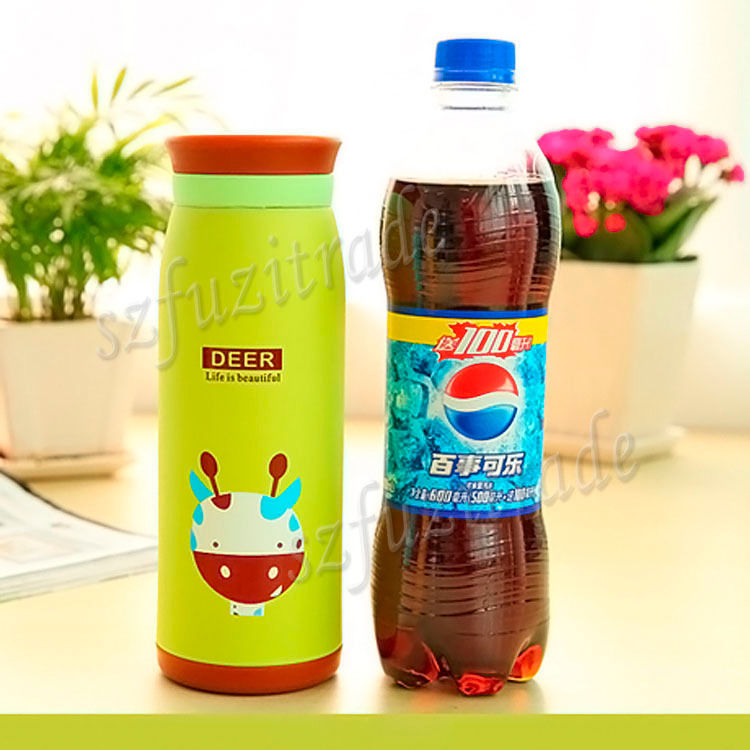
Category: mug